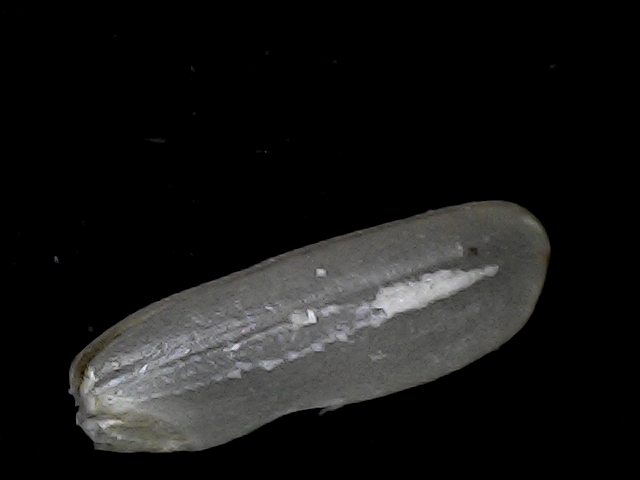
Rice variety: BD75